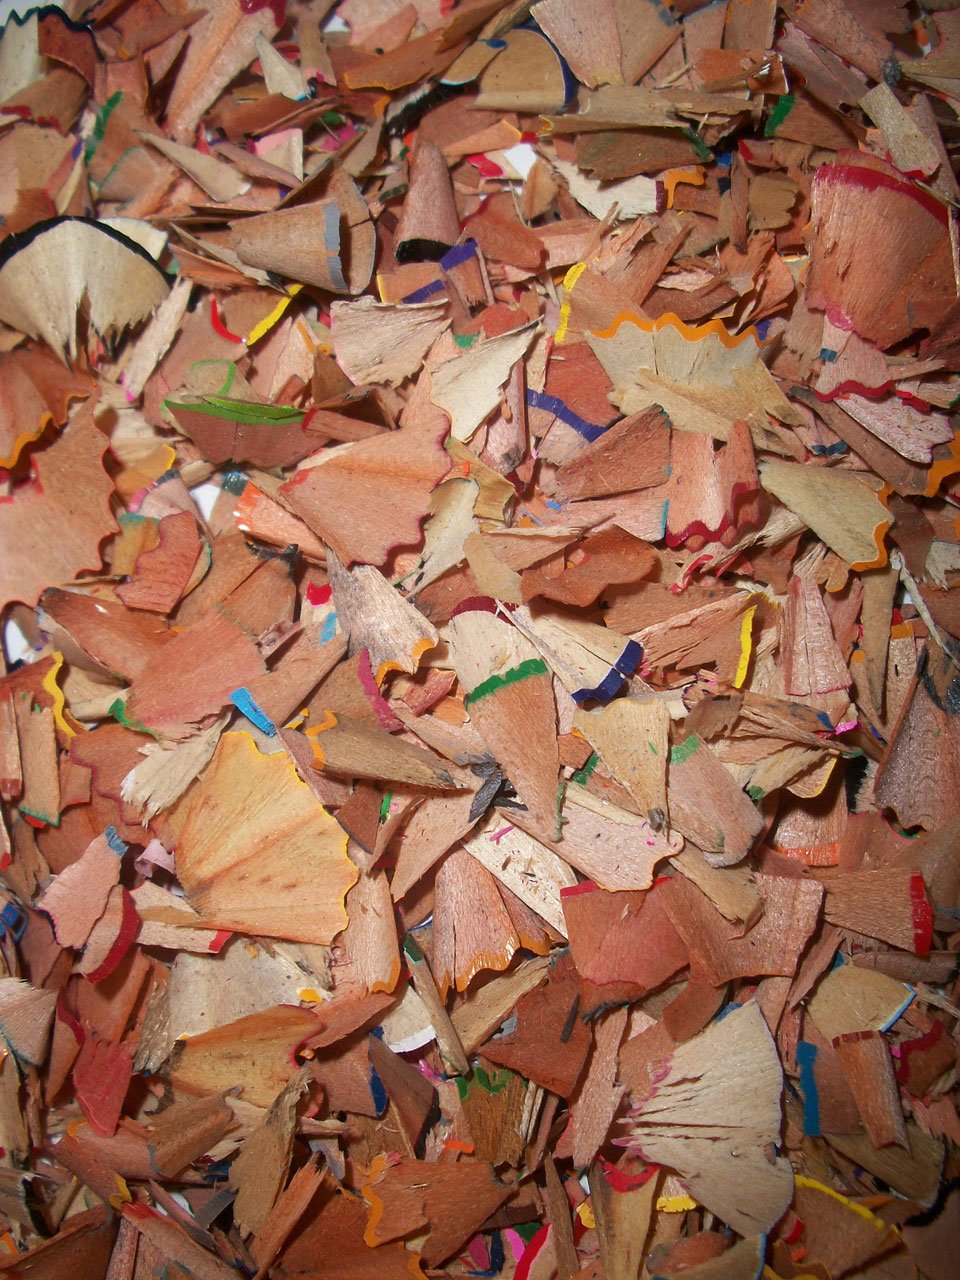
branch, wood, leaf, color, autumn, season, material, art, shavings, scrap, wood chips, pencil shavings, pencil sharpening waste, pencil sharpening leftovers